Kaththi

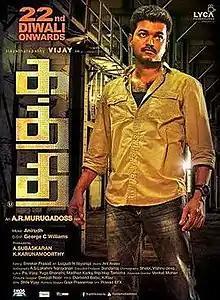
Theatrical release poster

Kaththi is a 2014 Indian Tamil-language action thriller film written and directed by AR Murugadoss. It is produced by Subaskaran Allirajah's Lyca Productions. The film stars Vijay in dual roles alongside Samantha, Neil Nitin Mukesh (in his Tamil debut), Tota Roy Chowdhury, Sathish, Sudip Mukherjee, Rama, and Jeeva Ravi. In the film, a petty thief assumes the identity of his lookalike and attempts to lead a rebellion by farmers from the latter's village, Thanoothu, and helps them fight against an entrepreneur who exploited Thanoothu's water resources.